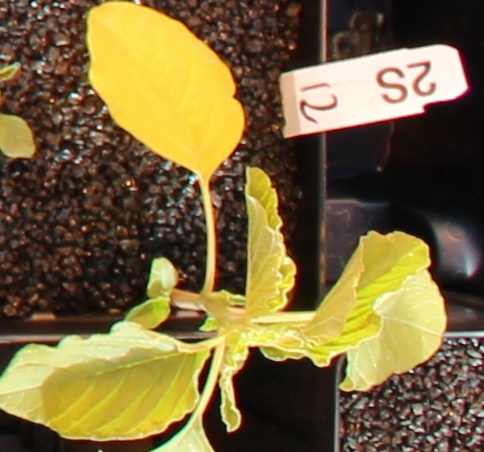
Label: Palmer Amaranth